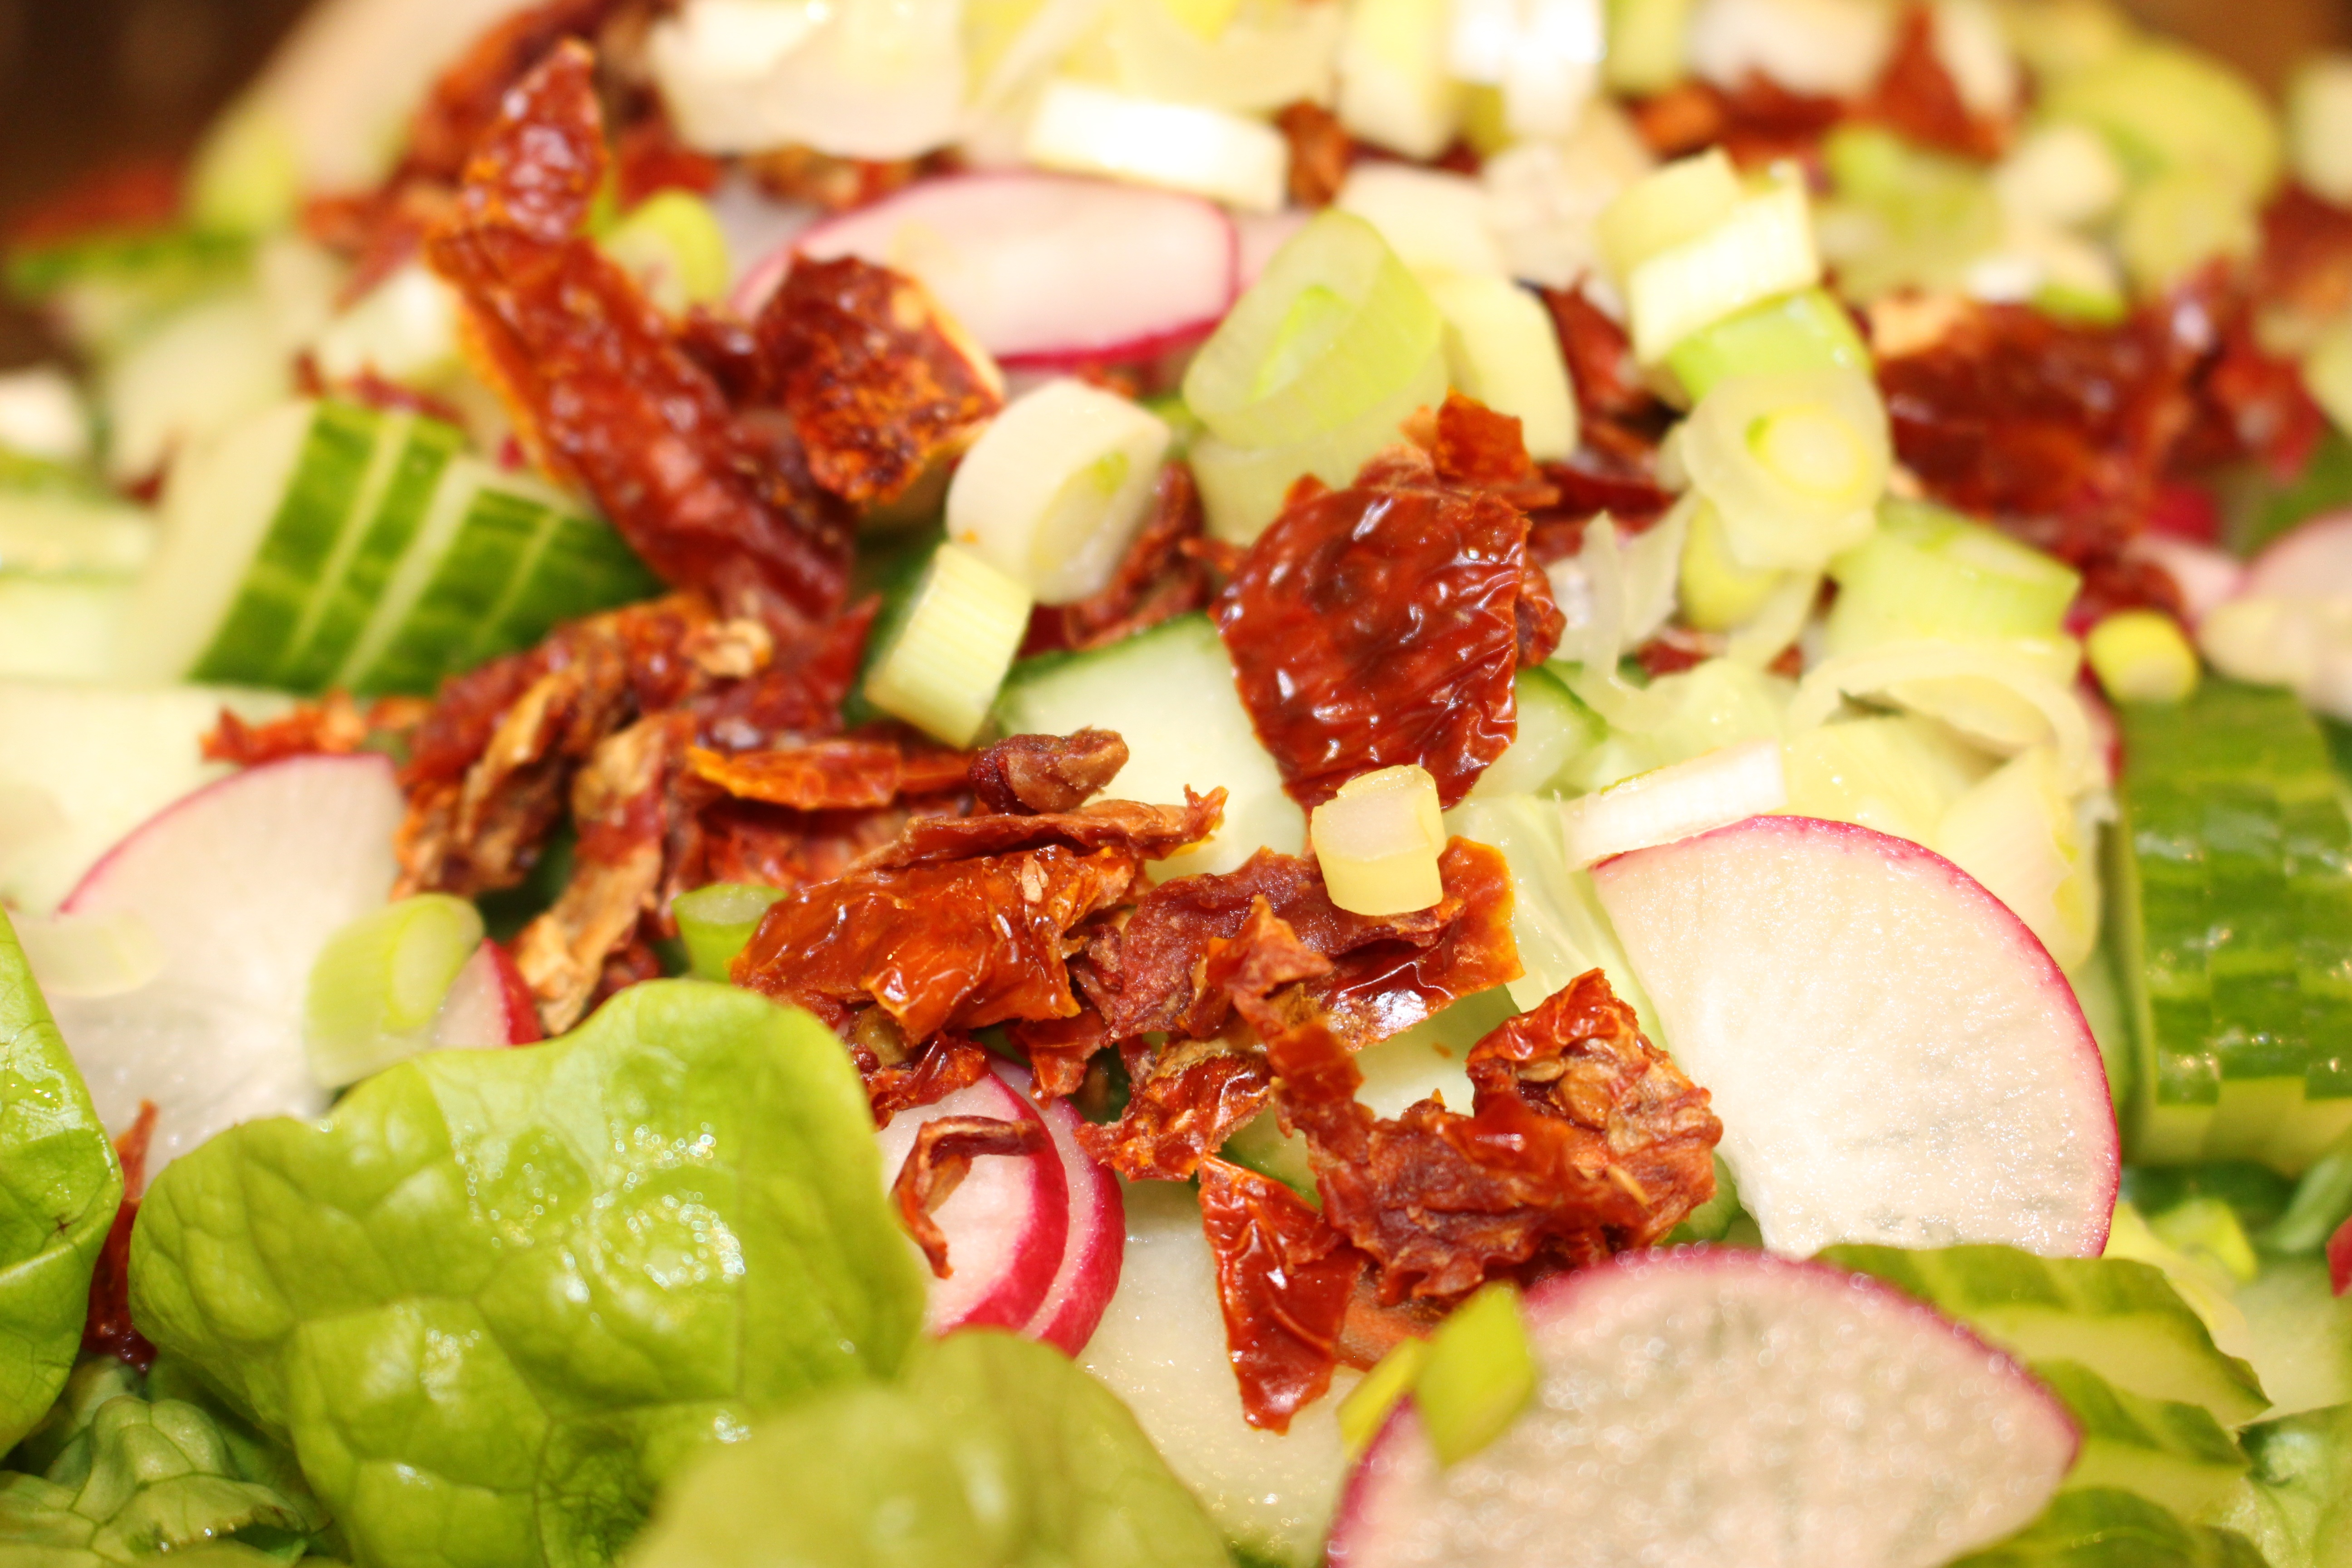
dish, meal, food, salad, produce, healthy, eat, meat, cuisine, vegetarian food, vitamins, summer salad, saltatteller, hors d oeuvre